Describe the emotion expressed in this image:  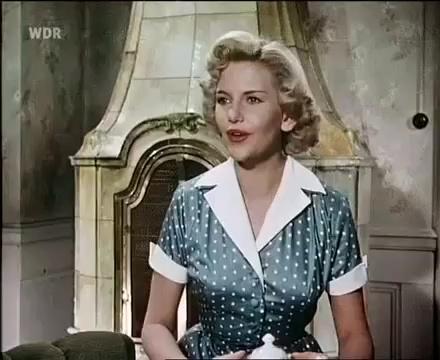
This person displays Fear, valence and arousal with high intensity.